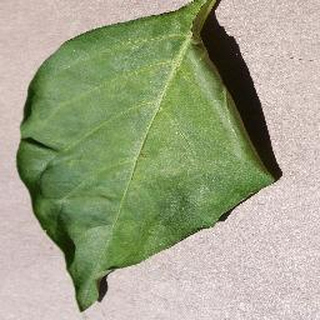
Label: healthy_bell_pepper